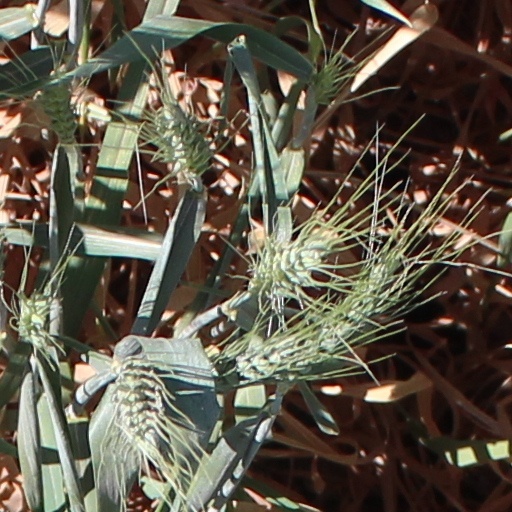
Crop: wheat